San Zaccaria Altarpiece

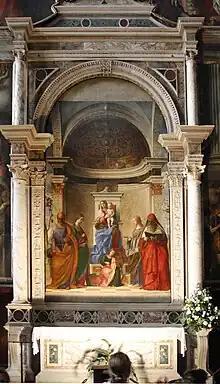
Architectural pillars framing the San Zaccaria Altarpiece

One of the intriguing aspects about this altarpiece in particular is the architecture around it. The altarpiece and surrounding architecture was designed to make the work look as if it was a part of the building itself, having the architecture and art work together. The depth of the artwork created by linear perspective and the carved pillars surrounding the altarpiece make the frame appear as an entrance into the image itself. Bellini made sure to add ornamental delicacy, vibrant colors, and luxurious materials as a tribute to the church's architect, Mauro Codussi. Additionally, this coincides with Bellini's tendency to create soft and deep indoor settings.